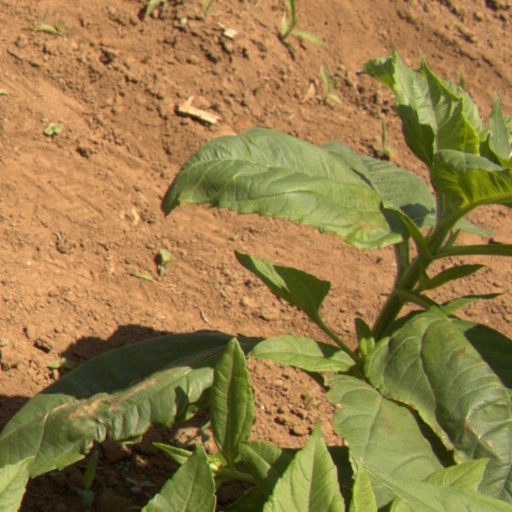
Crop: Jerusalem artichoke